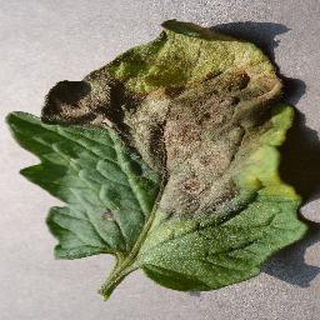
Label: tomato_late_blight